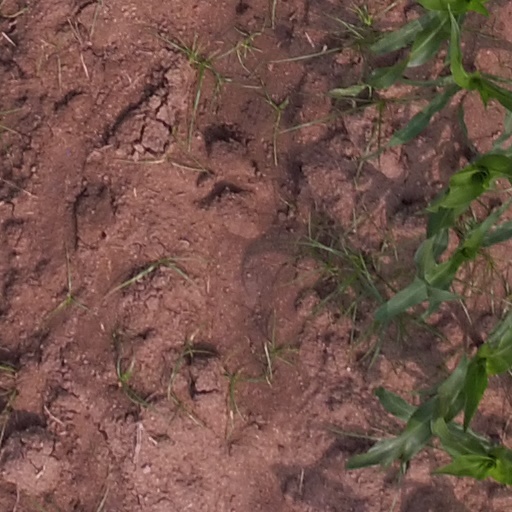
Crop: maize; corn